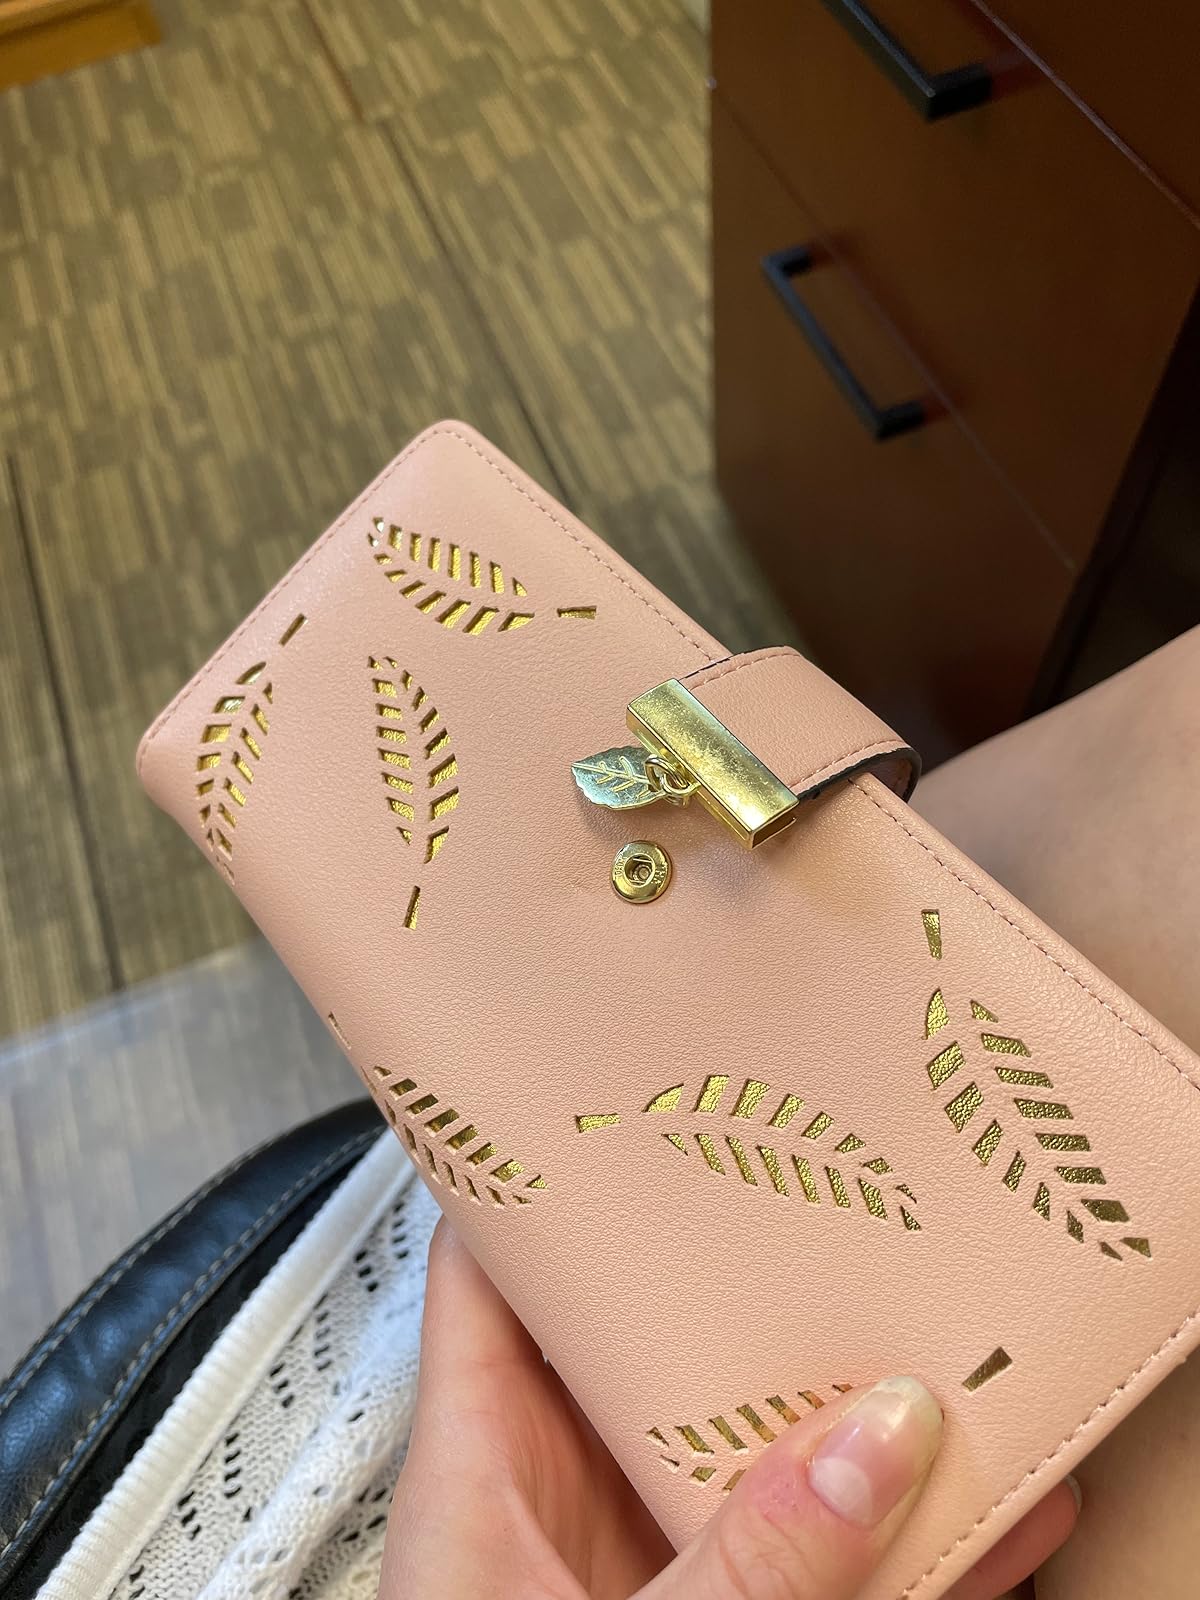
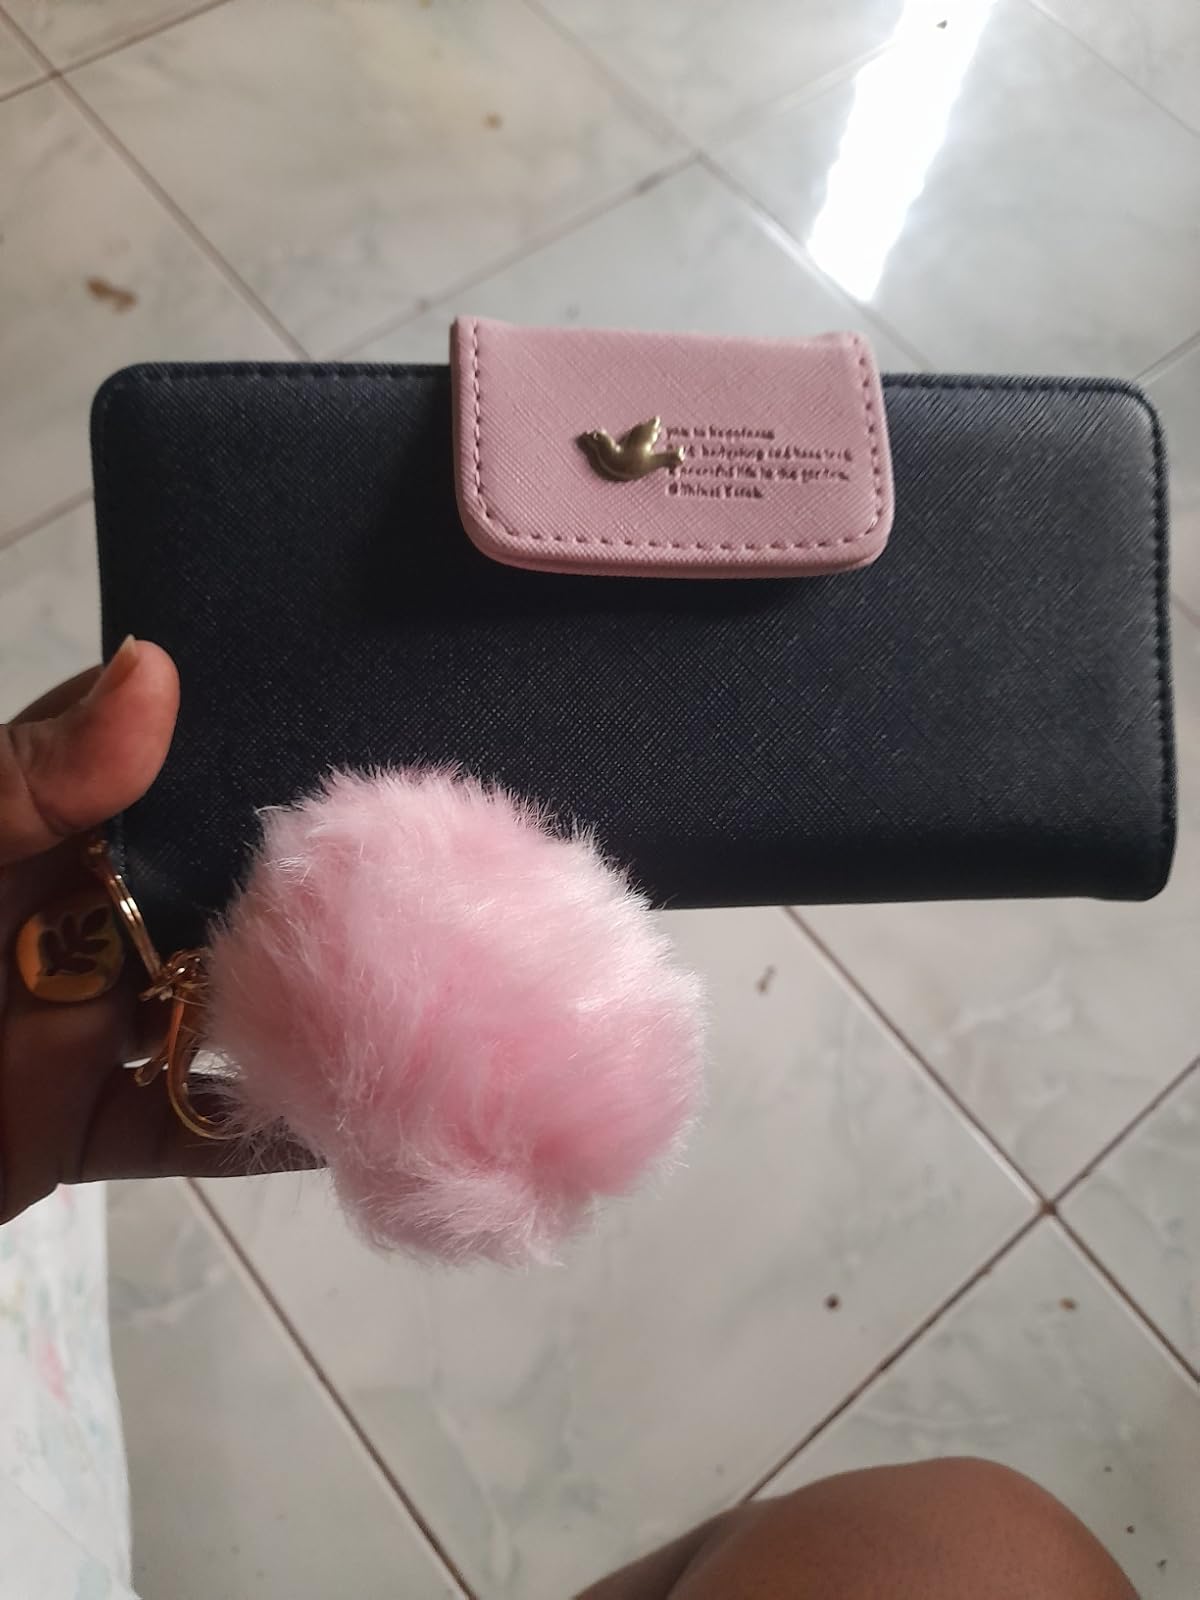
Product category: accessories_handbag
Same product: no